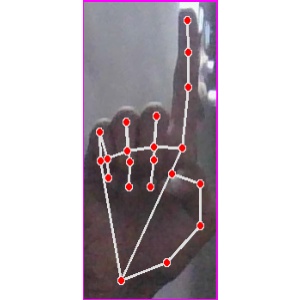
अक्षर: क